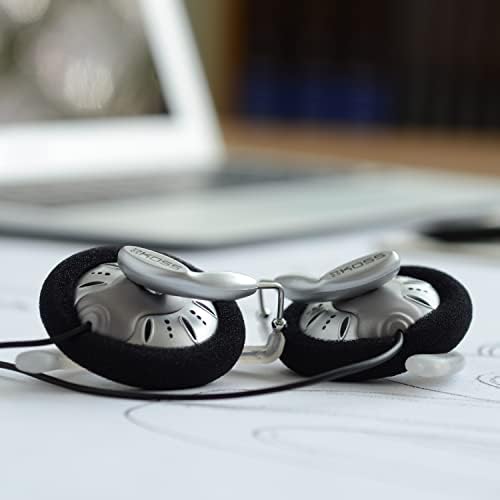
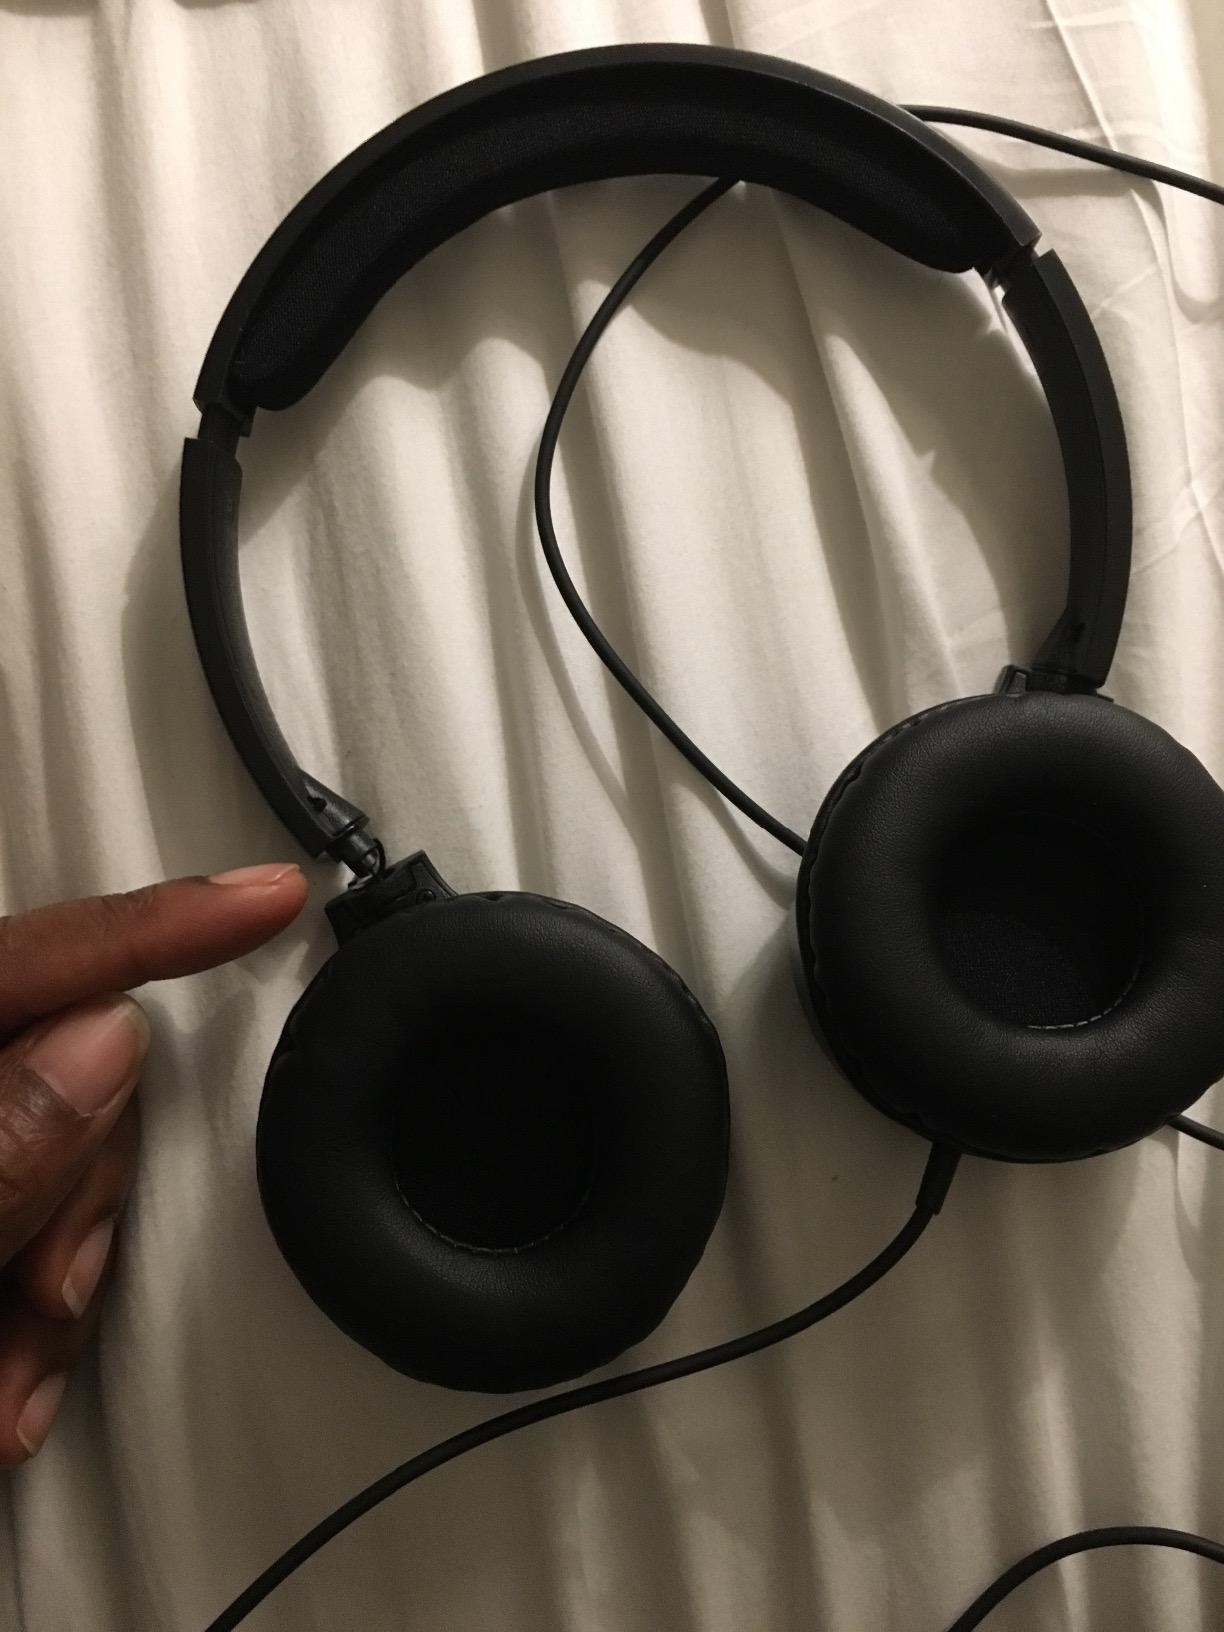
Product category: headphones
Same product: no